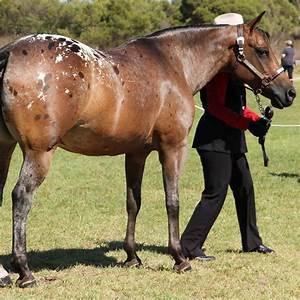
horse